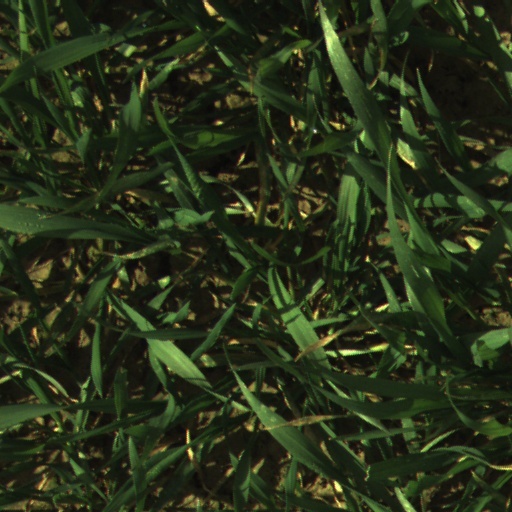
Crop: wheat